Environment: real
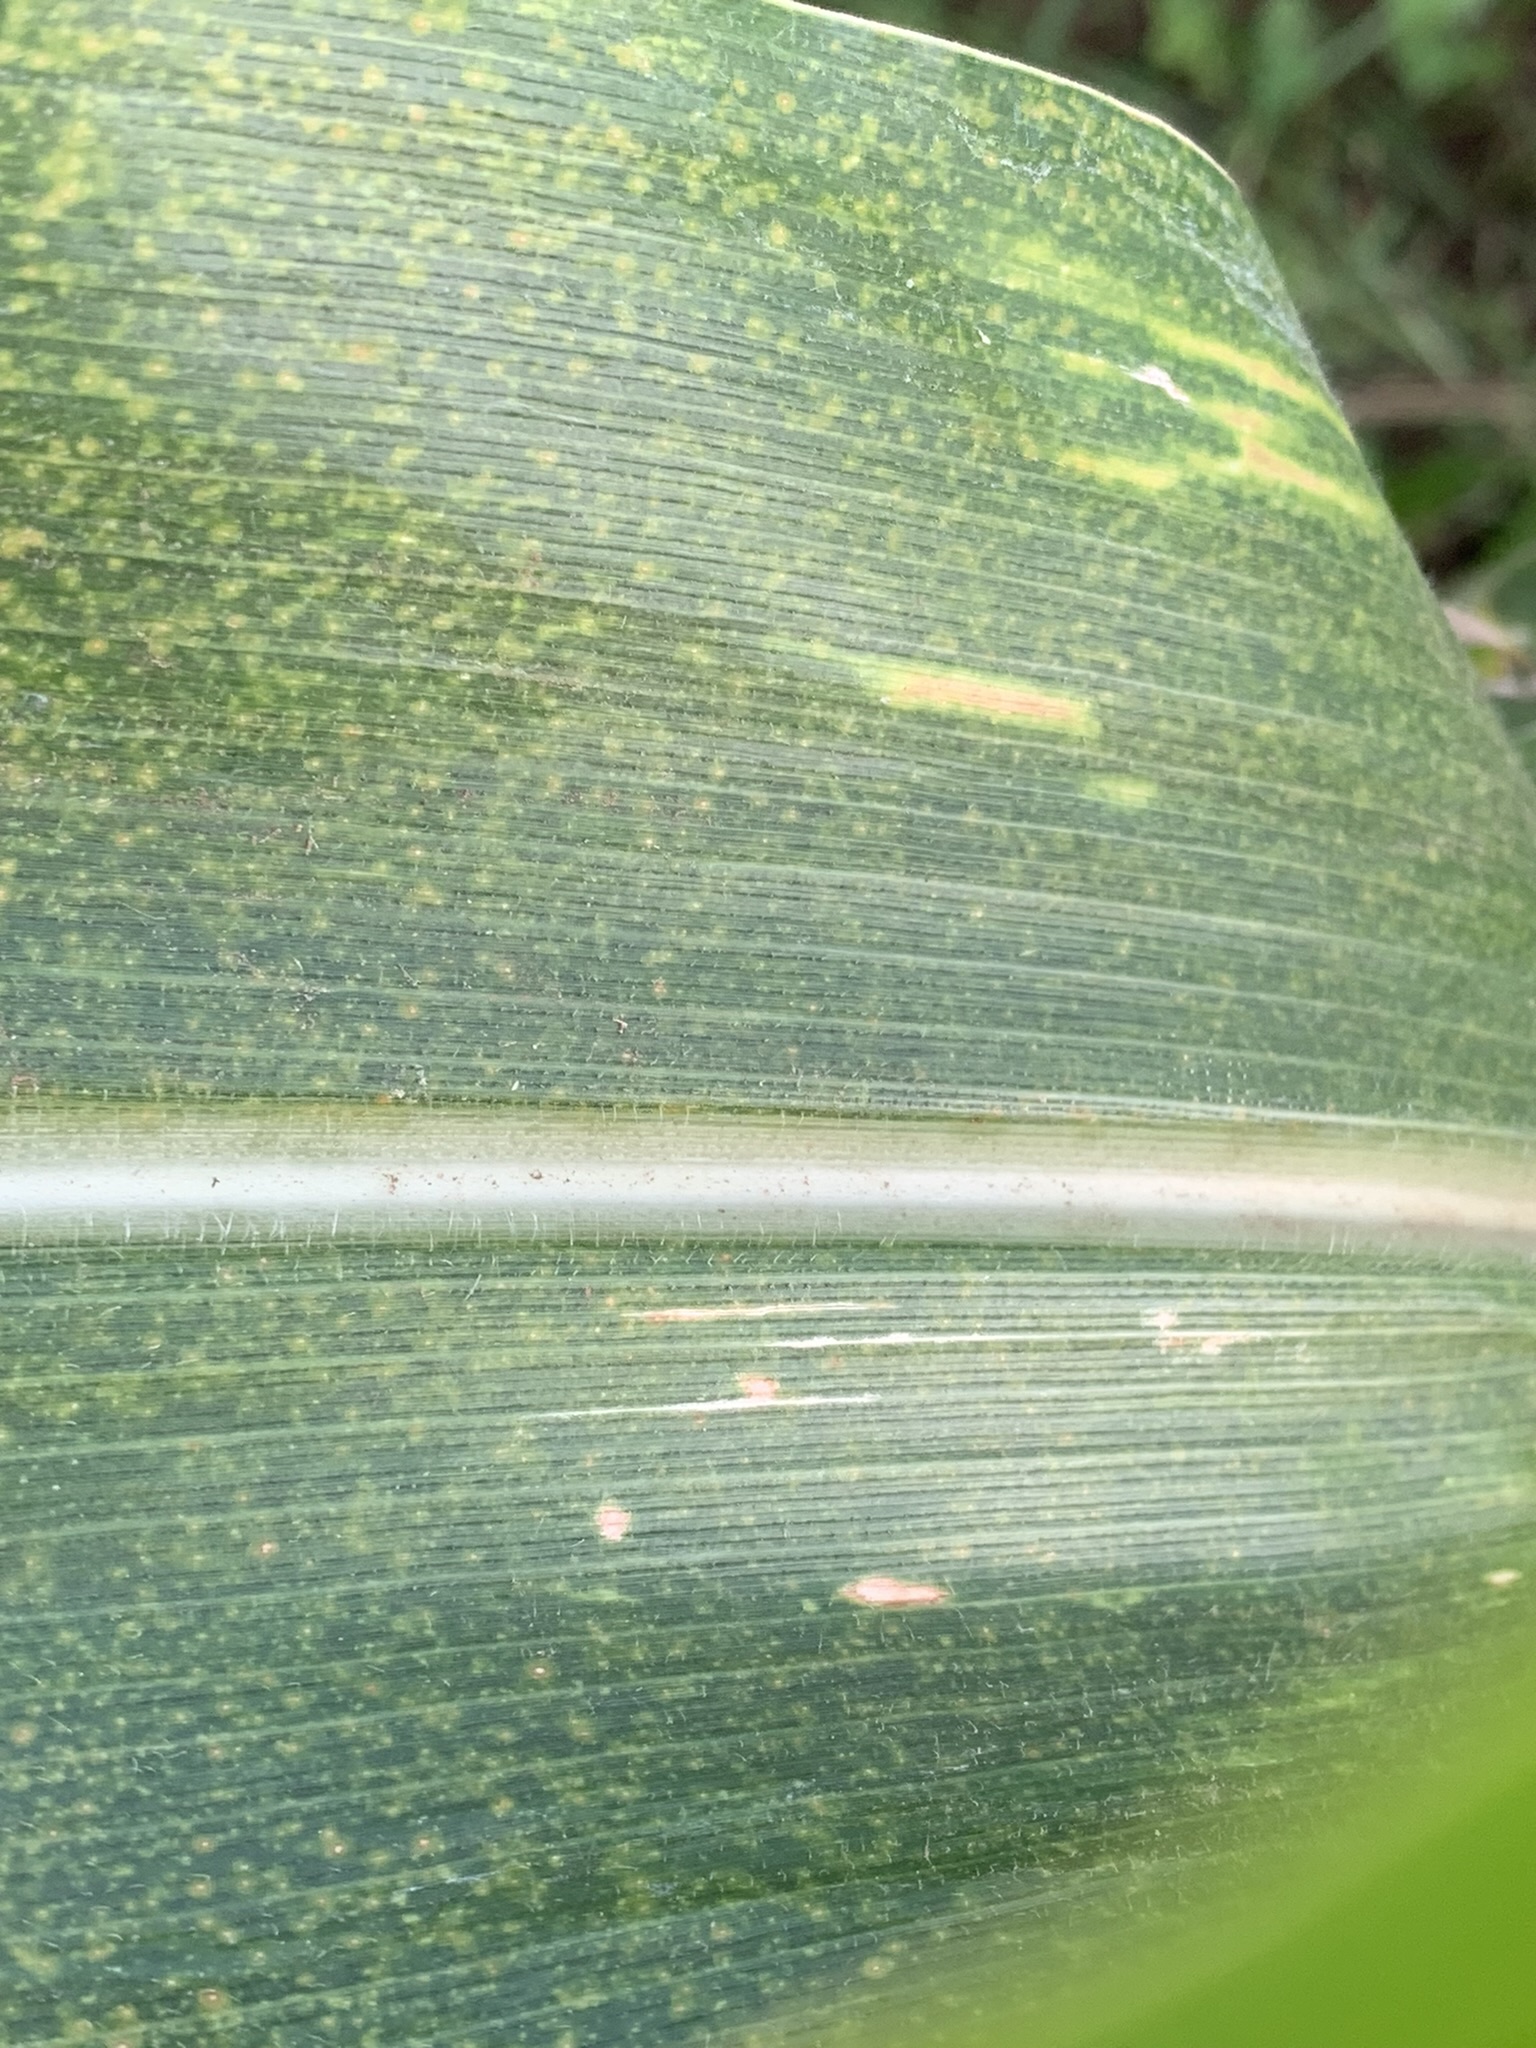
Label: lethal_necrosis